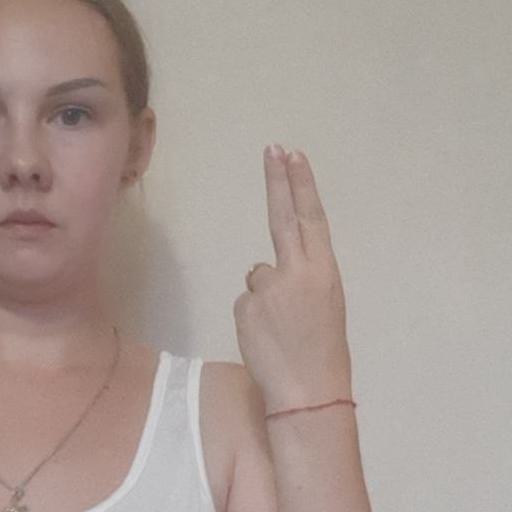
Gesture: two_up_inverted